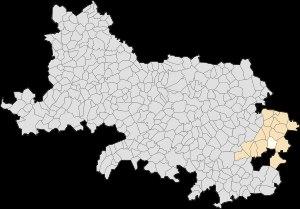
Sains-lès-Marquion est une commune française située dans le département du Pas-de-Calais en région Hauts-de-France.